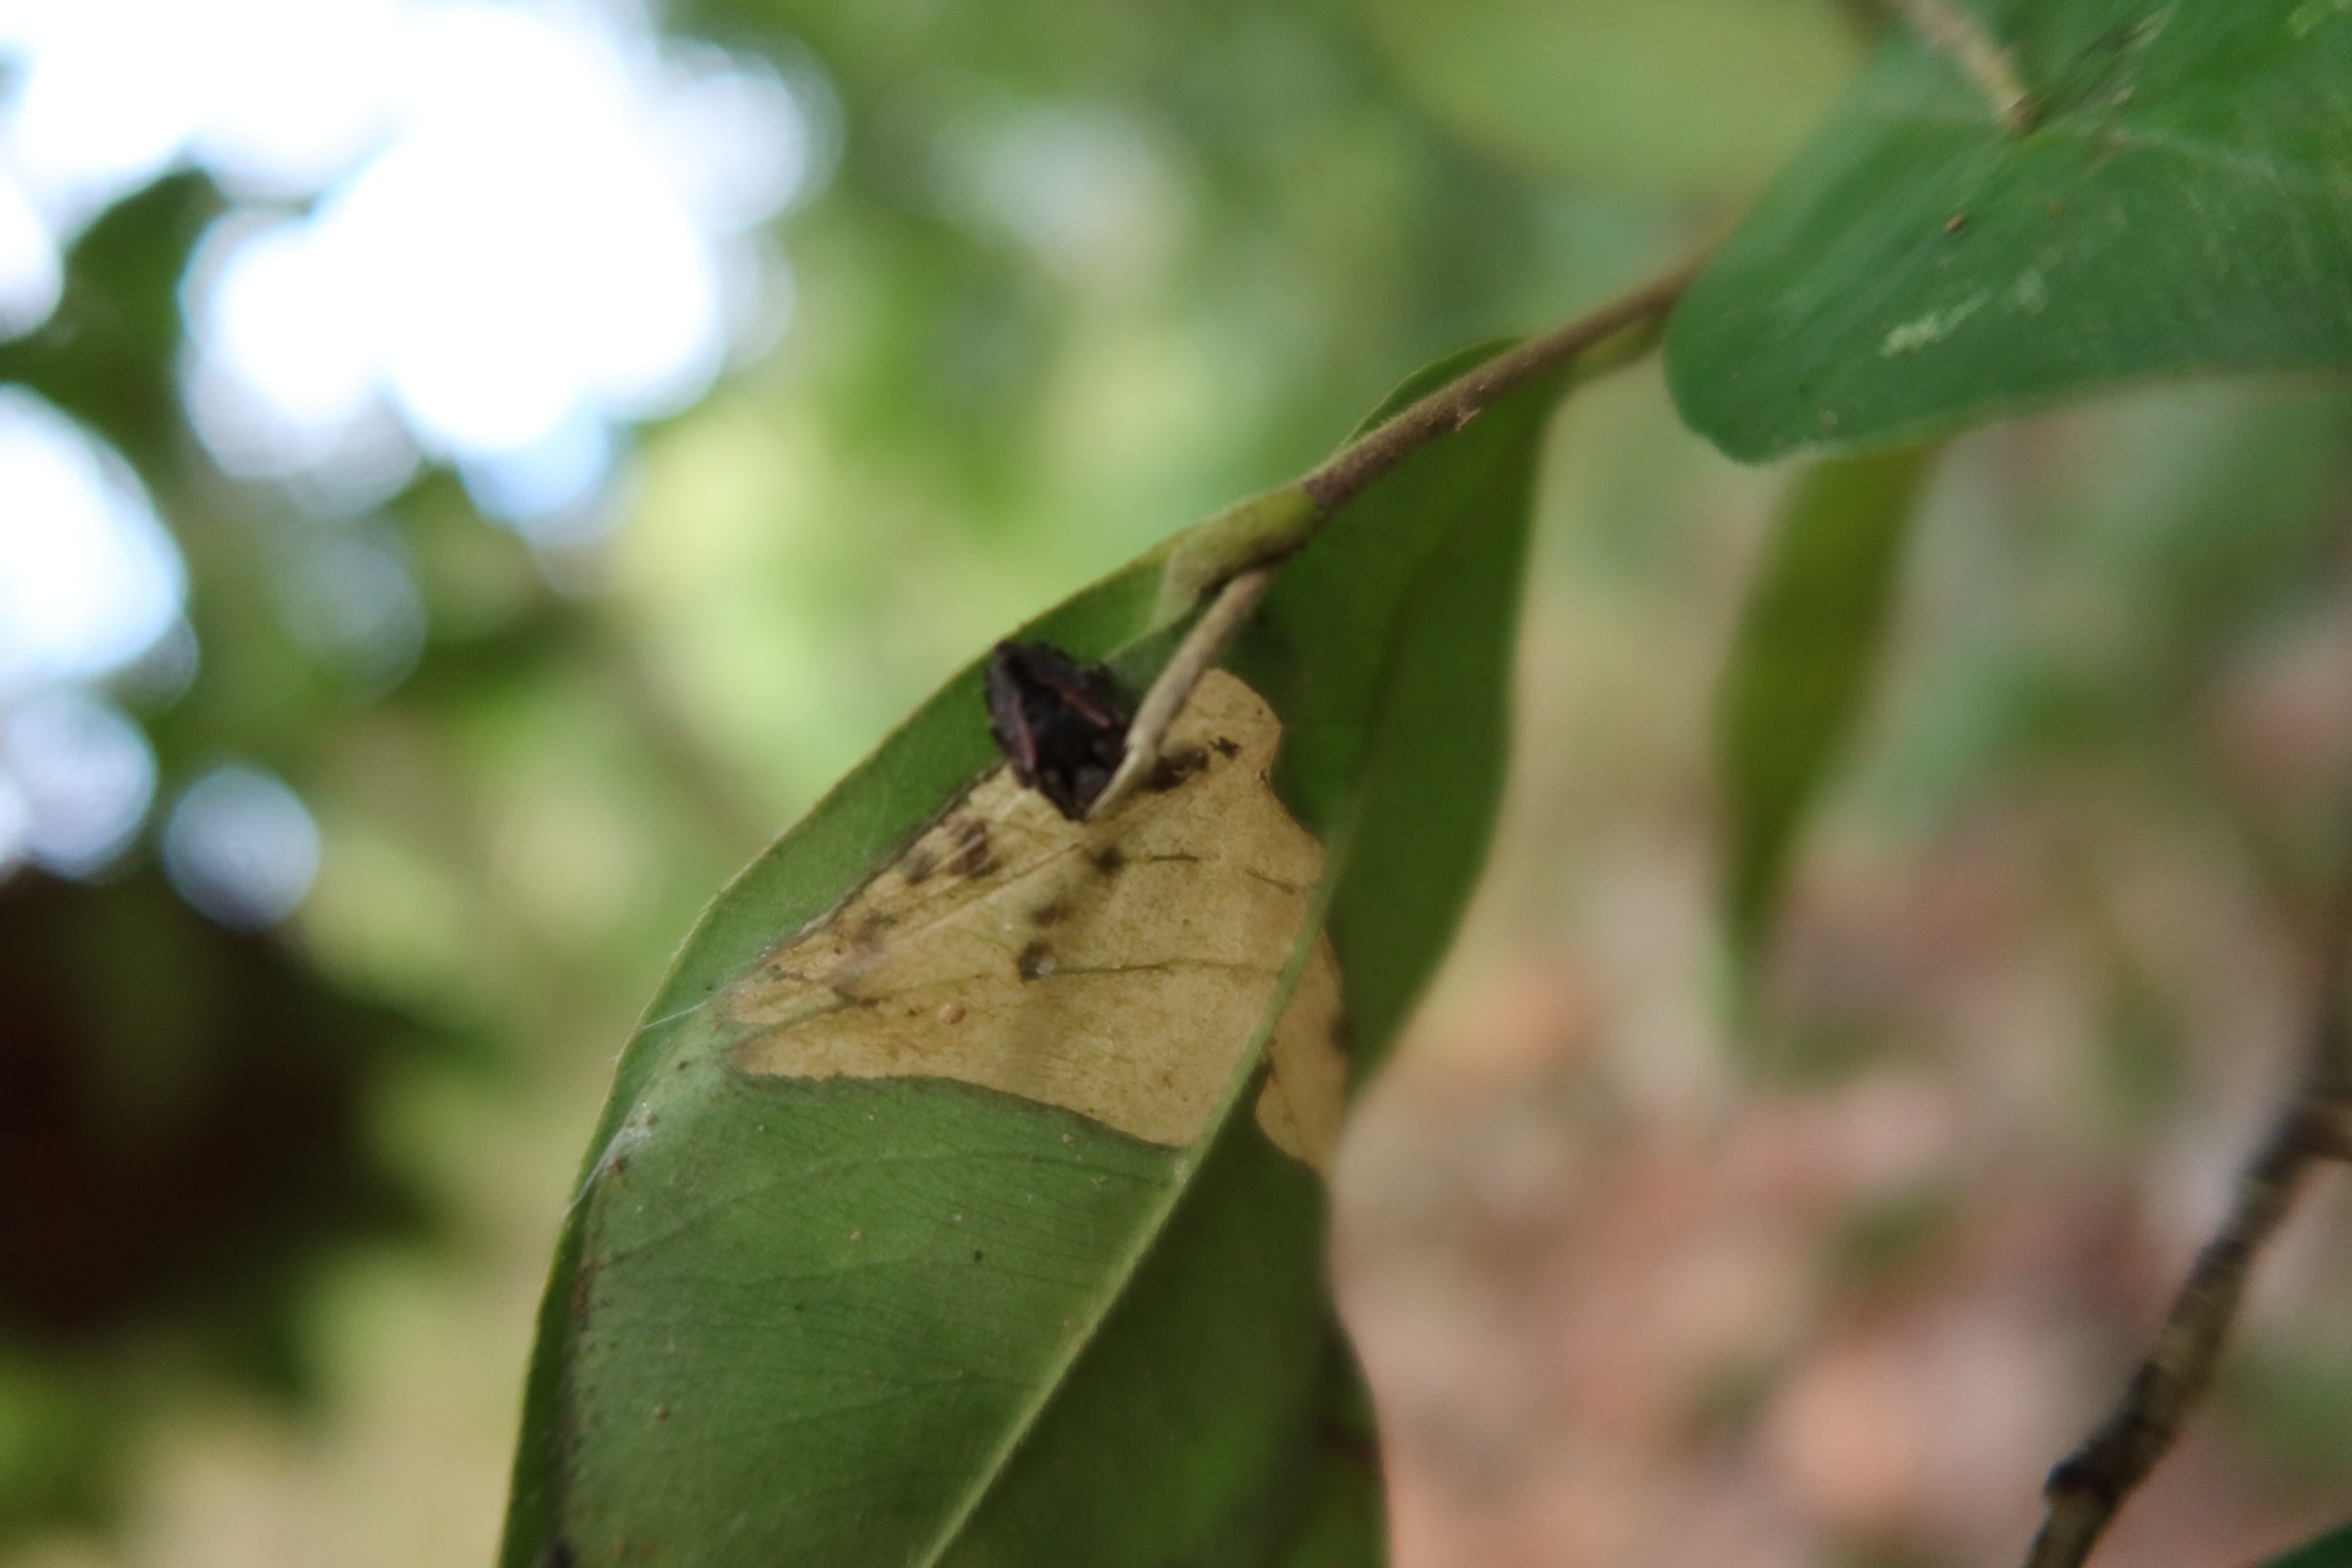
Label: Flea Beetles